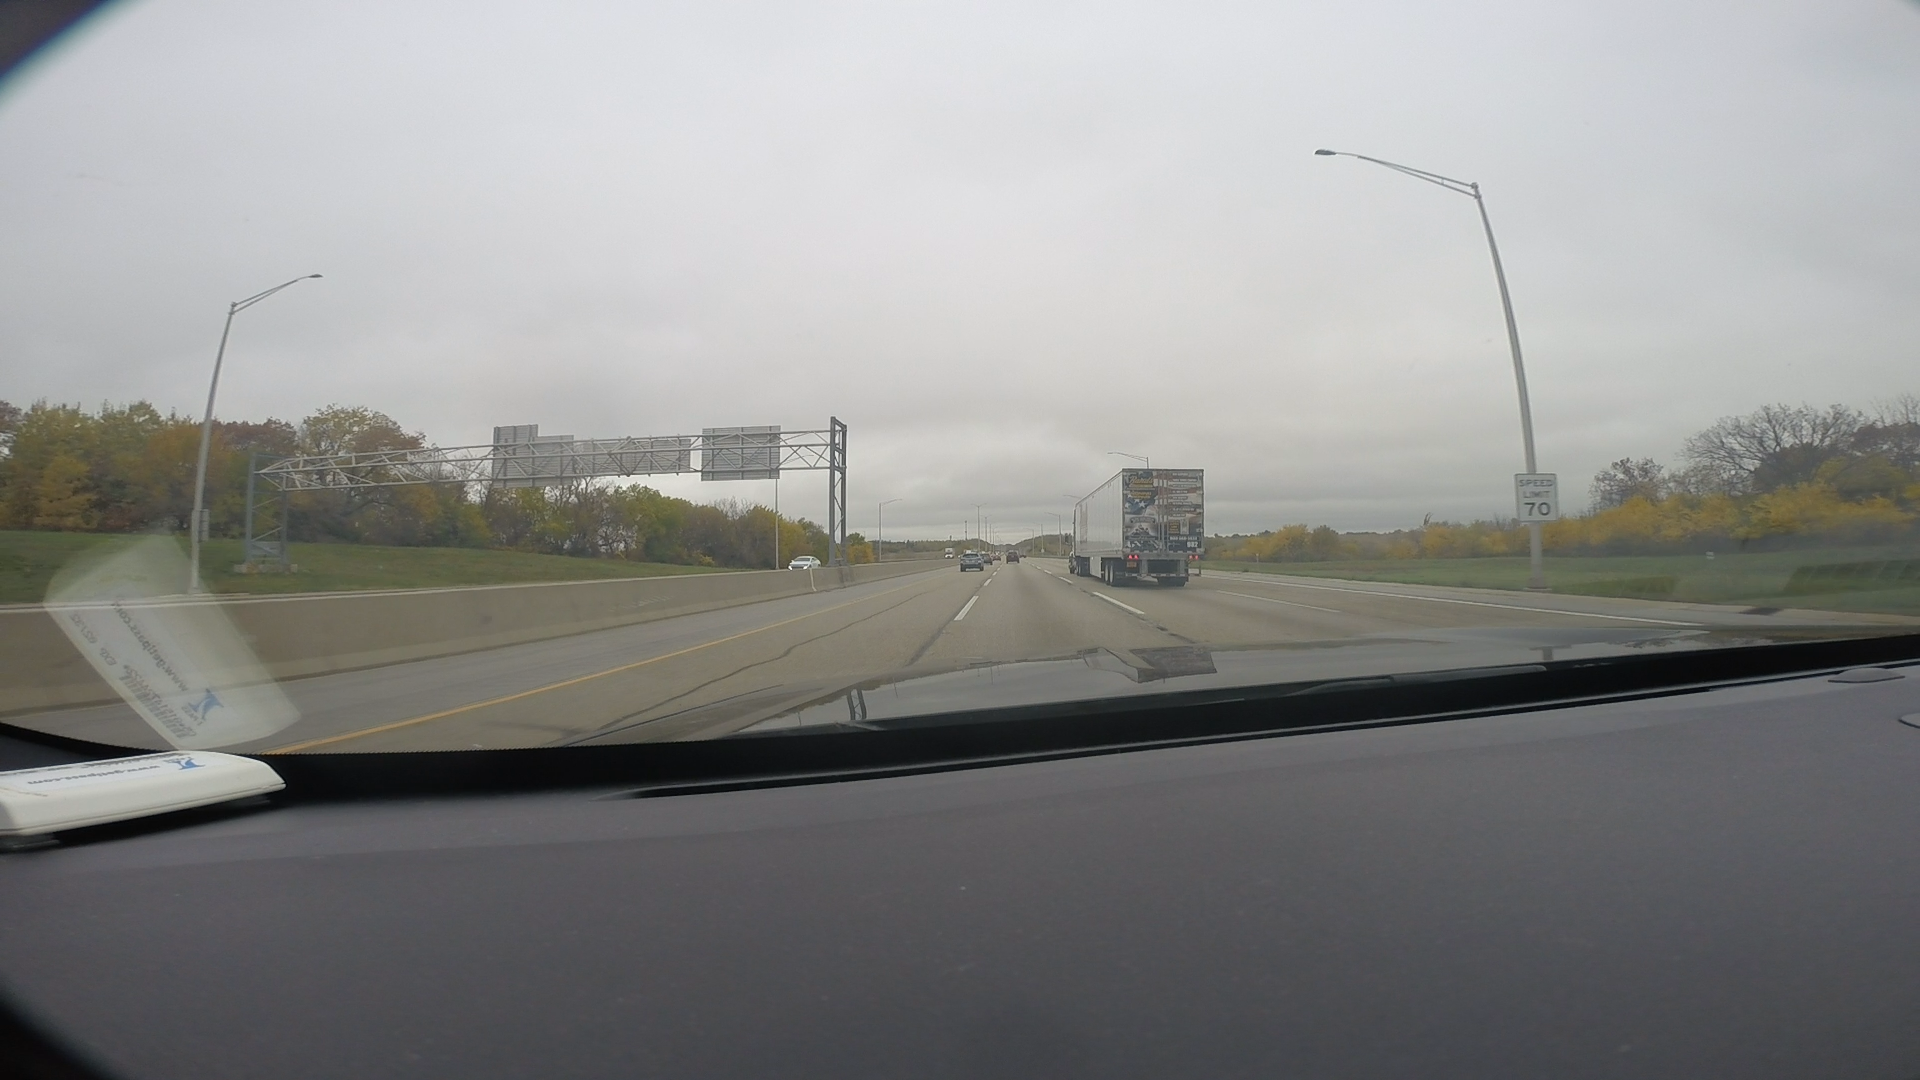
Speed limit sign label: mph70